Lost Souls (2000 film)

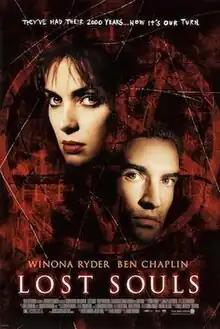
Theatrical release poster

Lost Souls is a 2000 American apocalyptic supernatural horror film directed by Janusz Kamiński in his directorial debut, and starring Winona Ryder, Ben Chaplin, Elias Koteas, and John Hurt. The plot focuses on a devout Catholic woman who becomes convinced through the decoding of ciphers that a successful writer has been designated by Satan to become the antichrist.